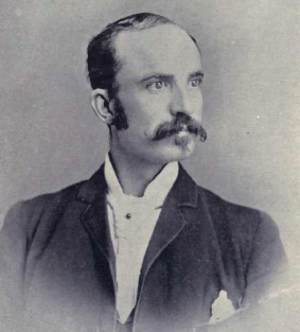
Theodore Arthur Burrows est un homme politique canadien, Lieutenant-gouverneur de la province du Manitoba de 1926 à 1929.
Cette page concerne des événements d'actualité qui se sont produits durant l'année 1926 dans la province canadienne du Manitoba.